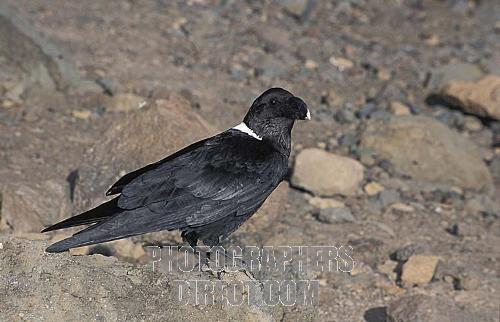
this is a black bird with a downward pointed beak and a white stripe on its nape.
this bird is black with a white nape with a black bill with white tip.
this bird is covered in black all over its body except for its white nape and the white tip on its bill.
the bird has a black bill and a long black secondary.
this bird is black and white in color with a stubby beak, and black eye rings.
a medium sized black bird, with a white nape, and a thick beak that is curved downward on the top.
this bird has wings that are black and has a thick bill
this particular bird has a belly that is black with a black napebird with a mostly black body with a small patch of white around its nape.
bird has an unusual short downward curved black bill with a white tip, a white nape, and black body.
Species: White Necked Raven